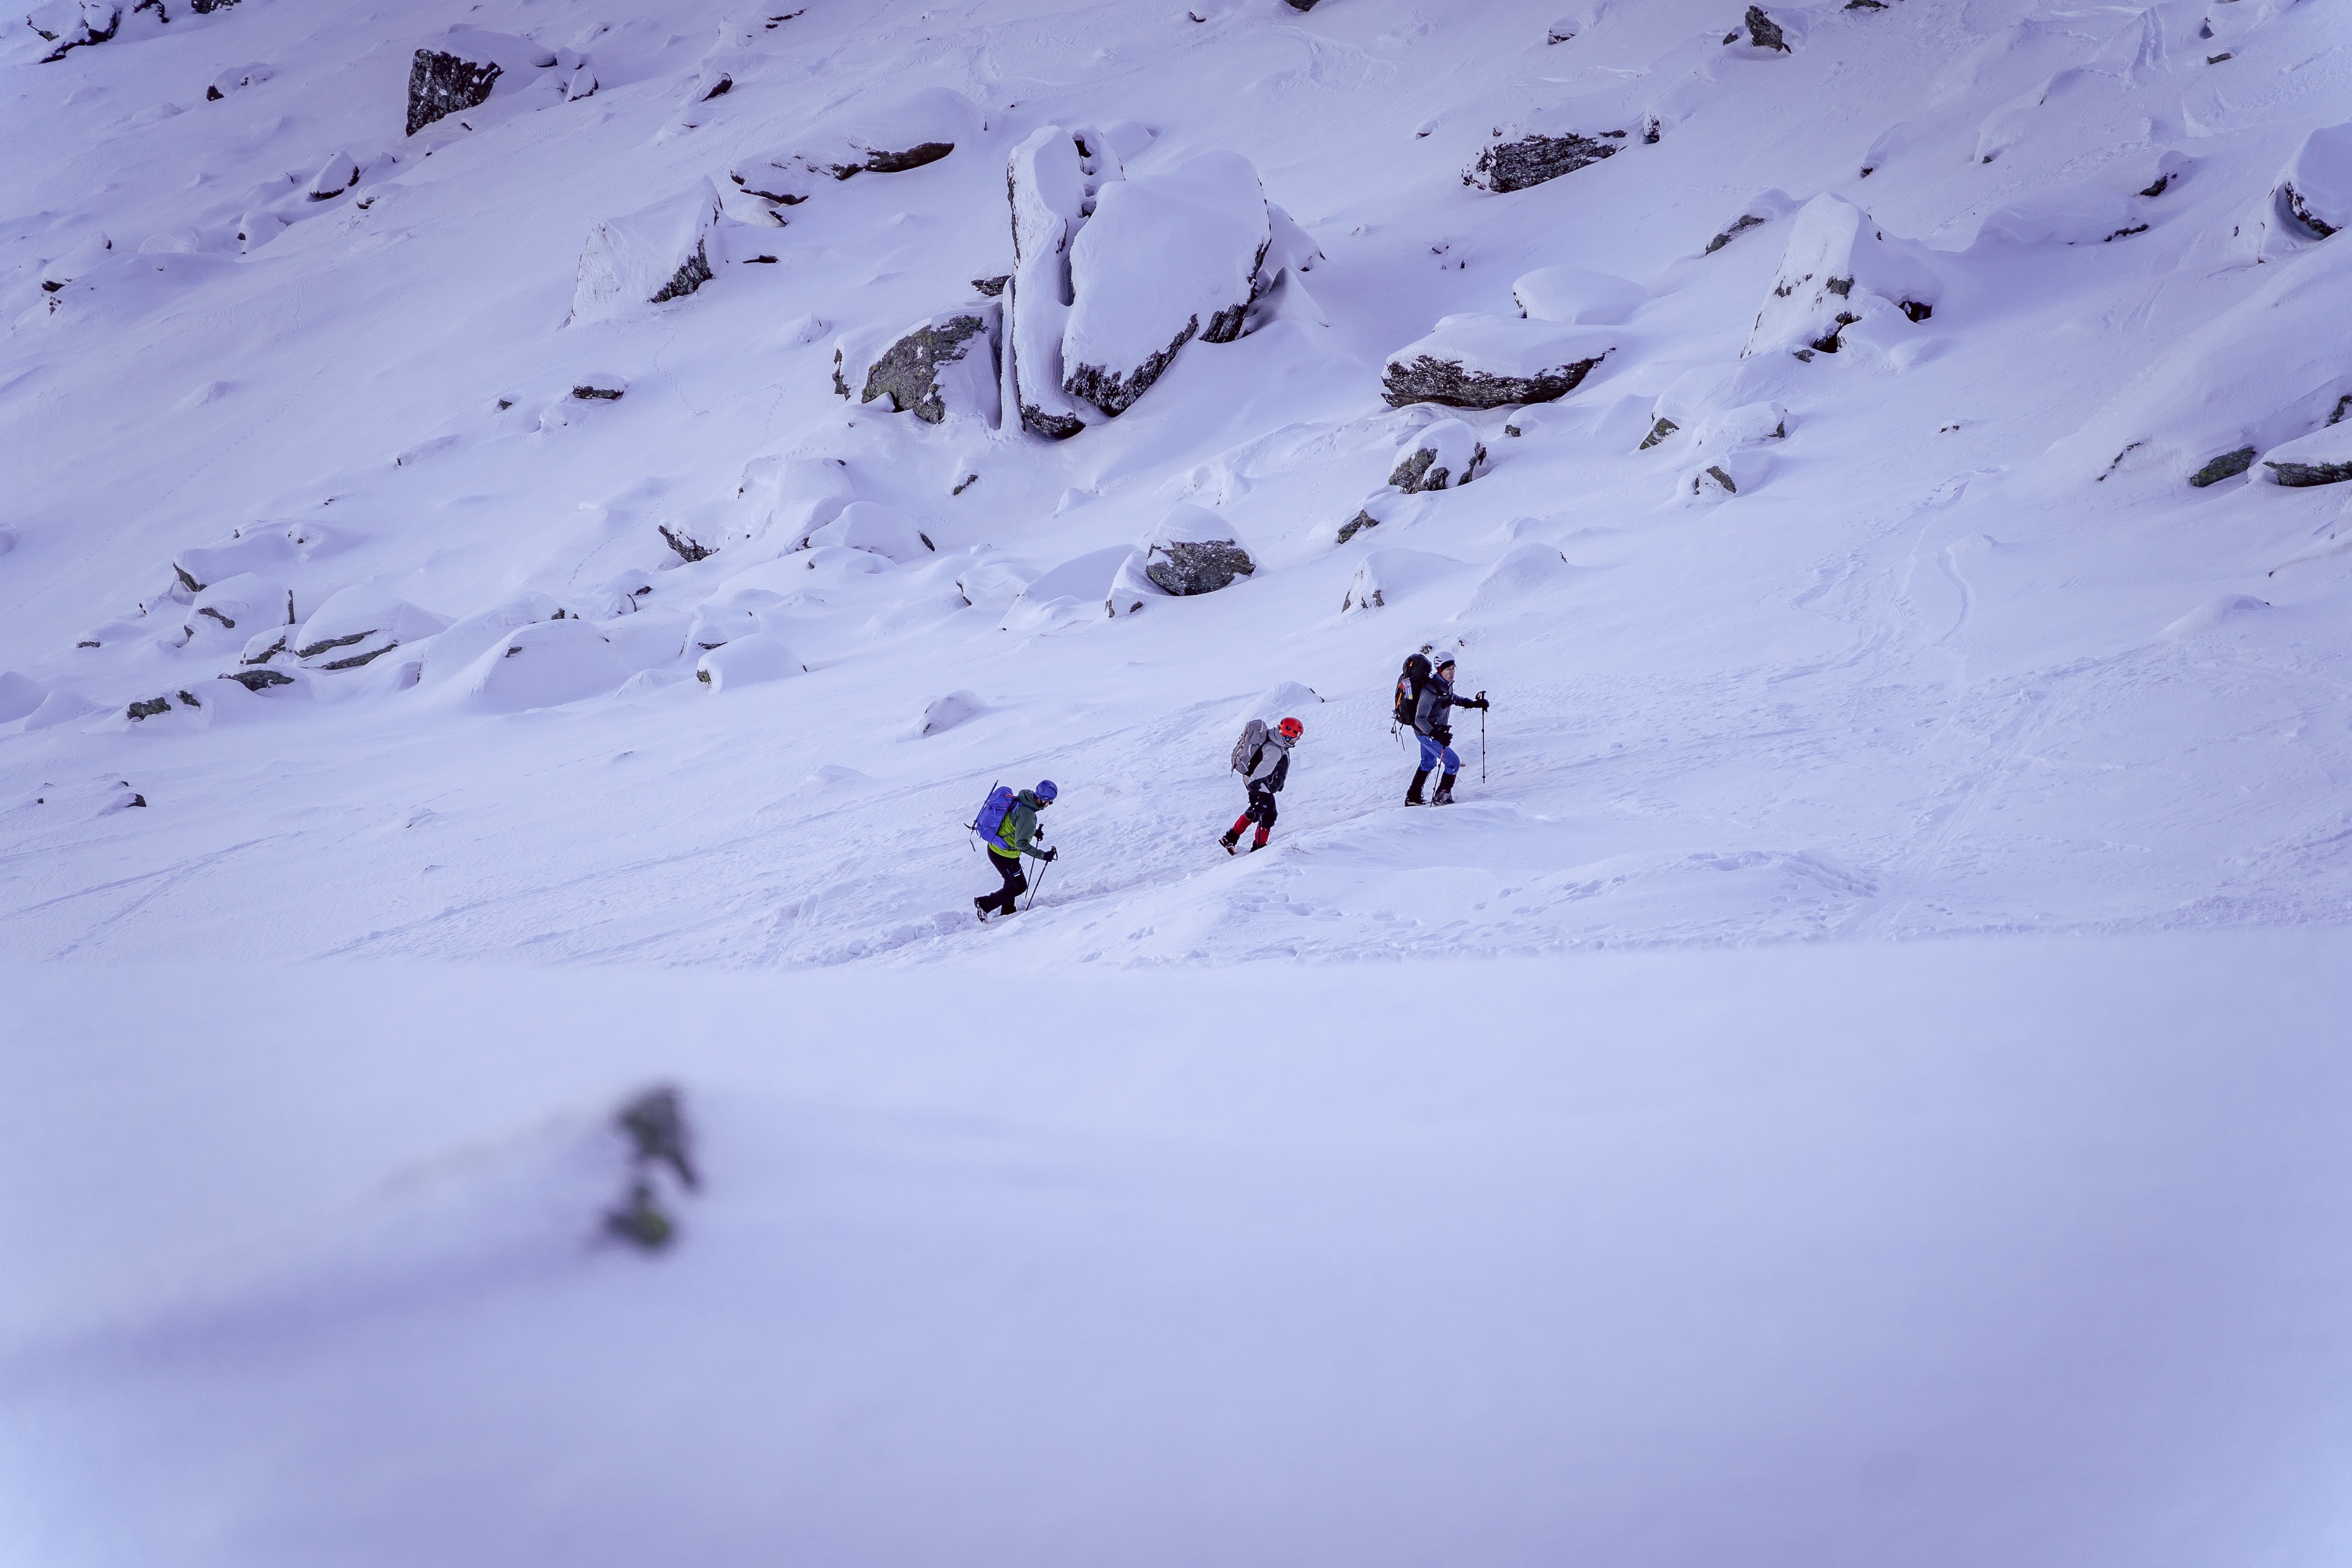
blue hour, hiking